Nickel Plate Road

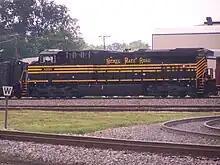
Norfolk Southern ES44AC 8100 in Nickel Plate Road colors on a run with former NKP S-2 Berkshire 765

In the 25 years after the American Civil War, railway track mileage in the United States more than doubled, changing the face of America. Rail transportation meant that products made in the East could be shipped West for far less than previously. This allowed for economies of scale and larger, more efficient factories. The agricultural heartland of America was no longer confined to a market of a single day's wagon ride. Railroad and railroad construction became one of the largest industries. By 1881, one out of 32 people in the United States was either employed by a railroad or engaged in railroad construction.